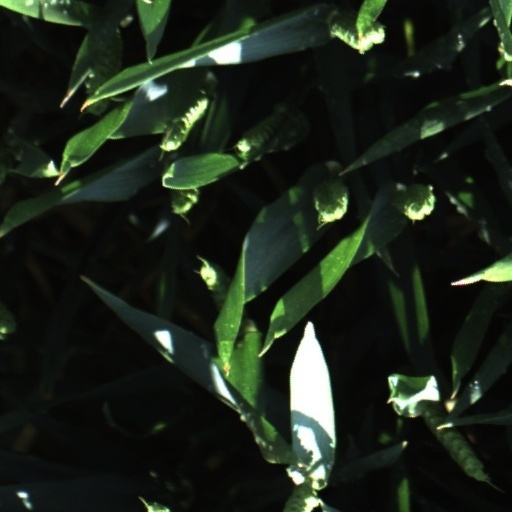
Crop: wheat